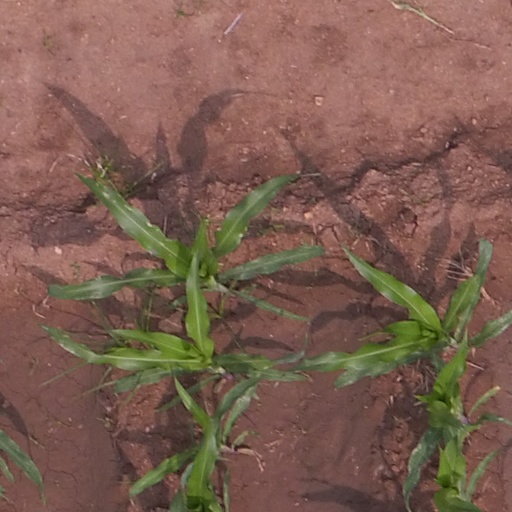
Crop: maize; corn